Ilaria Mauro

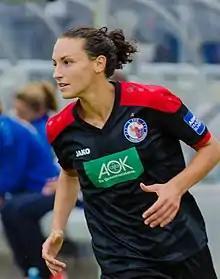
Mauro playing for Turbine Potsdam in 2015

Ilaria Mauro (born 22 May 1988) is an Italian former footballer who played as a forward. She also played for the Italy national team.